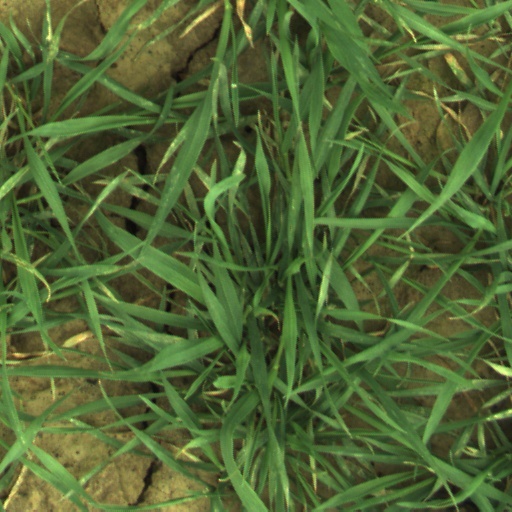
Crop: wheat